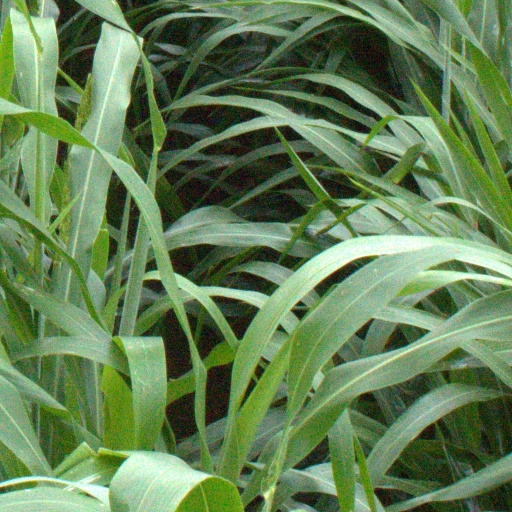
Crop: sorghum